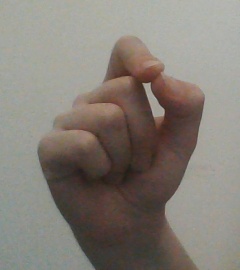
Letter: fa